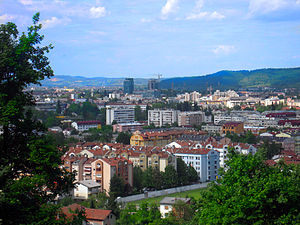
Banja Luka
Udsigt over Banja Luka
Banja Luka er den næststørste by i Bosnien-Hercegovina og ligger 230 km nordvest for Sarajevo, 176 meter over havets overflade ved floden Vrbas i en skovrig og frugtbar egn. Byen havde 199.000 indbyggere i 2013.